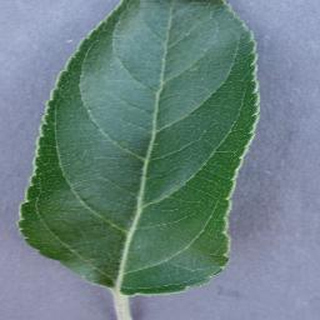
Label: healthy_apple